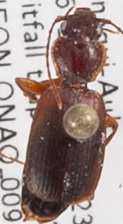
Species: Cymindis planipennis
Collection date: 2018-09-25
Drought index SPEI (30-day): -2.09
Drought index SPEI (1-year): -2.09
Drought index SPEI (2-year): -0.926